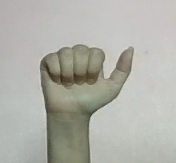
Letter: dhad